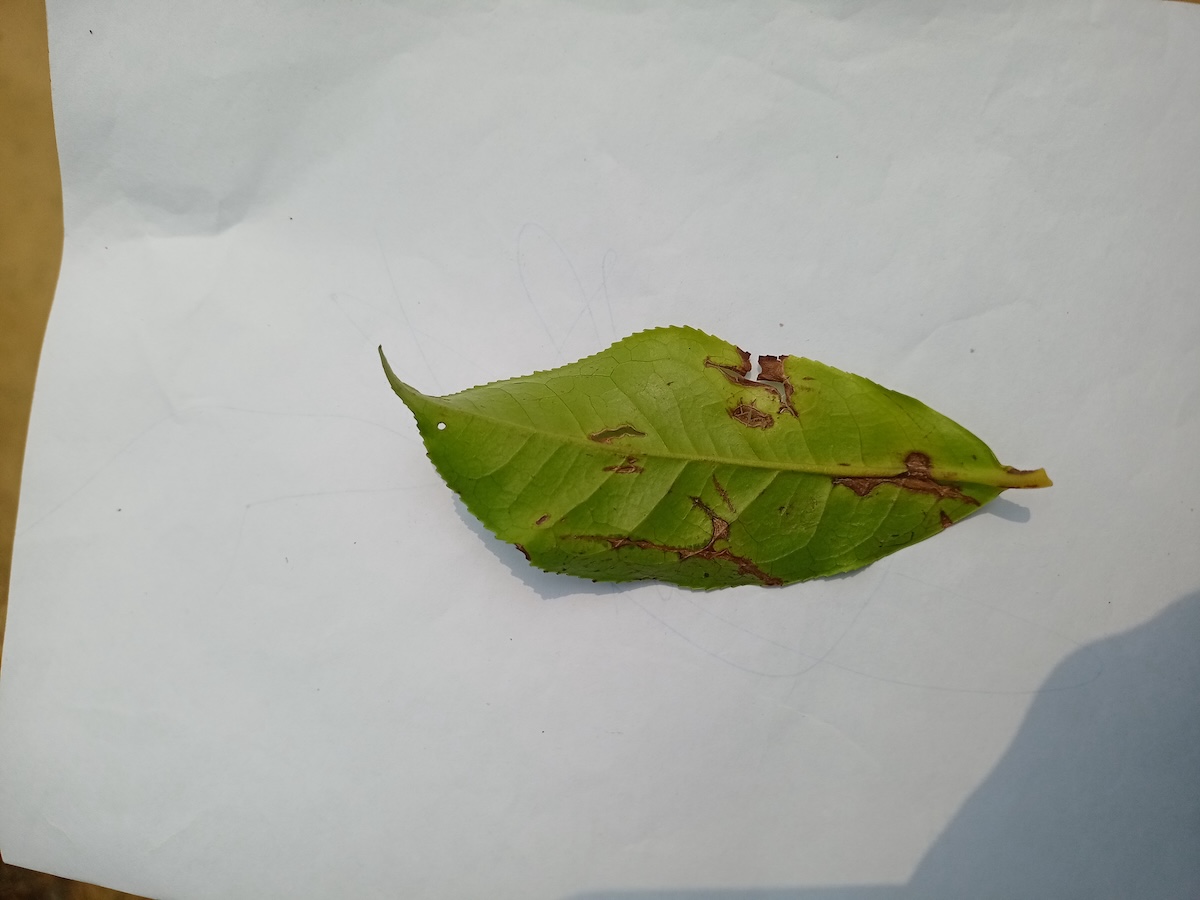
Label: Gray Blight